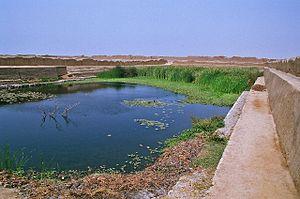
Chan Chan est un site archéologique précolombien de la région de La Libertad, à 5 kilomètres à l'ouest de la ville de Trujillo, sur le territoire de la station balnéaire de Huanchaco au Pérou.